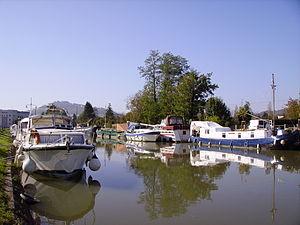
Le port de plaisance de Saint-Thibault-sur-Loire (faubourg de Saint-Satur) sur le canal de jonction du canal latéral à la Loire, Cher, région Centre-Val de Loire, France. La Loire s'écoule à proximité, au dos du photographe. La colline de Sancerre est visible au loin.
Le canal latéral à la Loire, ouvert en 1838, est un ouvrage hydraulique qui va de Digoin à Briare. Long de 196 km, il débute en Bourgogne dans le département de Saône-et-Loire, traverse celui de la Nièvre, pénètre dans le Loiret en région Centre-Val de Loire et rejoint le canal de Briare au sud-est du département. Il permet avec d'autres ouvrages la liaison du Rhône à la Seine.
Saint-Thibault-sur-Loire, communément appelé Saint-Thibault, est un faubourg de la commune Saint-Satur, situé dans le nord-est du département du Cher.